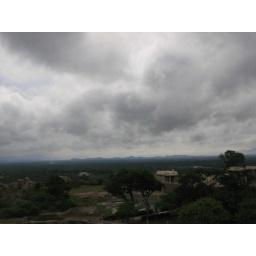
The wild and vast sky on top of a mountain in the Jain Pilgrim